Tyrannosaurus

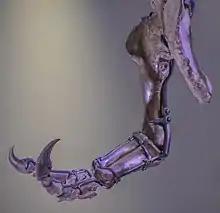
Right forelimb of specimen "Sue"

The largest known "T. rex" skulls measure up to in length. Large fenestrae (openings) in the skull reduced weight, as in all carnivorous theropods. In other respects "Tyrannosaurus"'s skull was significantly different from those of large non-tyrannosaurid theropods. It was extremely wide at the rear but had a narrow snout, allowing unusually good binocular vision. The skull bones were massive and the nasals and some other bones were fused, preventing movement between them; but many were pneumatized (contained a "honeycomb" of tiny air spaces) and thus lighter. These and other skull-strengthening features are part of the tyrannosaurid trend towards an increasingly powerful bite, which easily surpassed that of all non-tyrannosaurids. The tip of the upper jaw was U-shaped (most non-tyrannosauroid carnivores had V-shaped upper jaws), which increased the amount of tissue and bone a tyrannosaur could rip out with one bite, although it also increased the stresses on the front teeth.